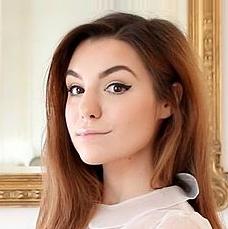
Age: 21